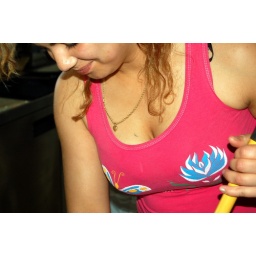
Busty Maria sweeping the bar floor in the morning.